Friedreich's Ataxia Research Alliance

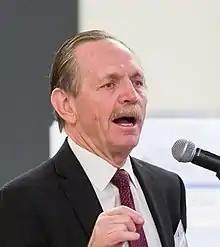
Co-founder Ronald J. Bartek in 2017

The Friedreich's Ataxia Research Alliance (FARA) is a 501(c)(3), non-profit, tax-exempt organization formed to support the research on Friedreich's ataxia. It was formed in 1998 by Ron and Raychel Bartek. FARA's turnover in 2017 was $7.3 million with over 98% spent on programs. It has had a Four Star rating from Charity Navigator since 2011. Research is also advanced by its partnership with the Muscular Dystrophy Association. FARA organizes various cycling fundraising events One of the biggest events is the RideAtaxia which is a sponsored bicycle ride in various locations akin to Race for the Cure. The organization maintains a large patient registry.